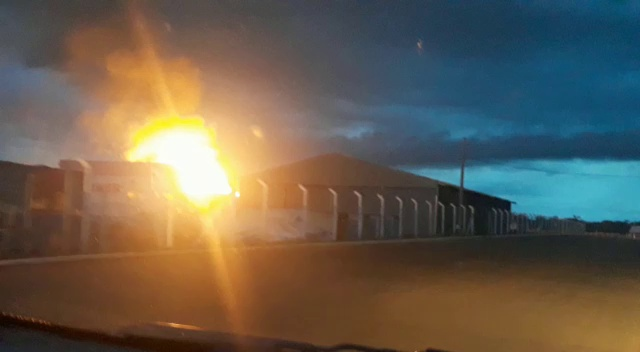
Fire: yes
Smoke: yes